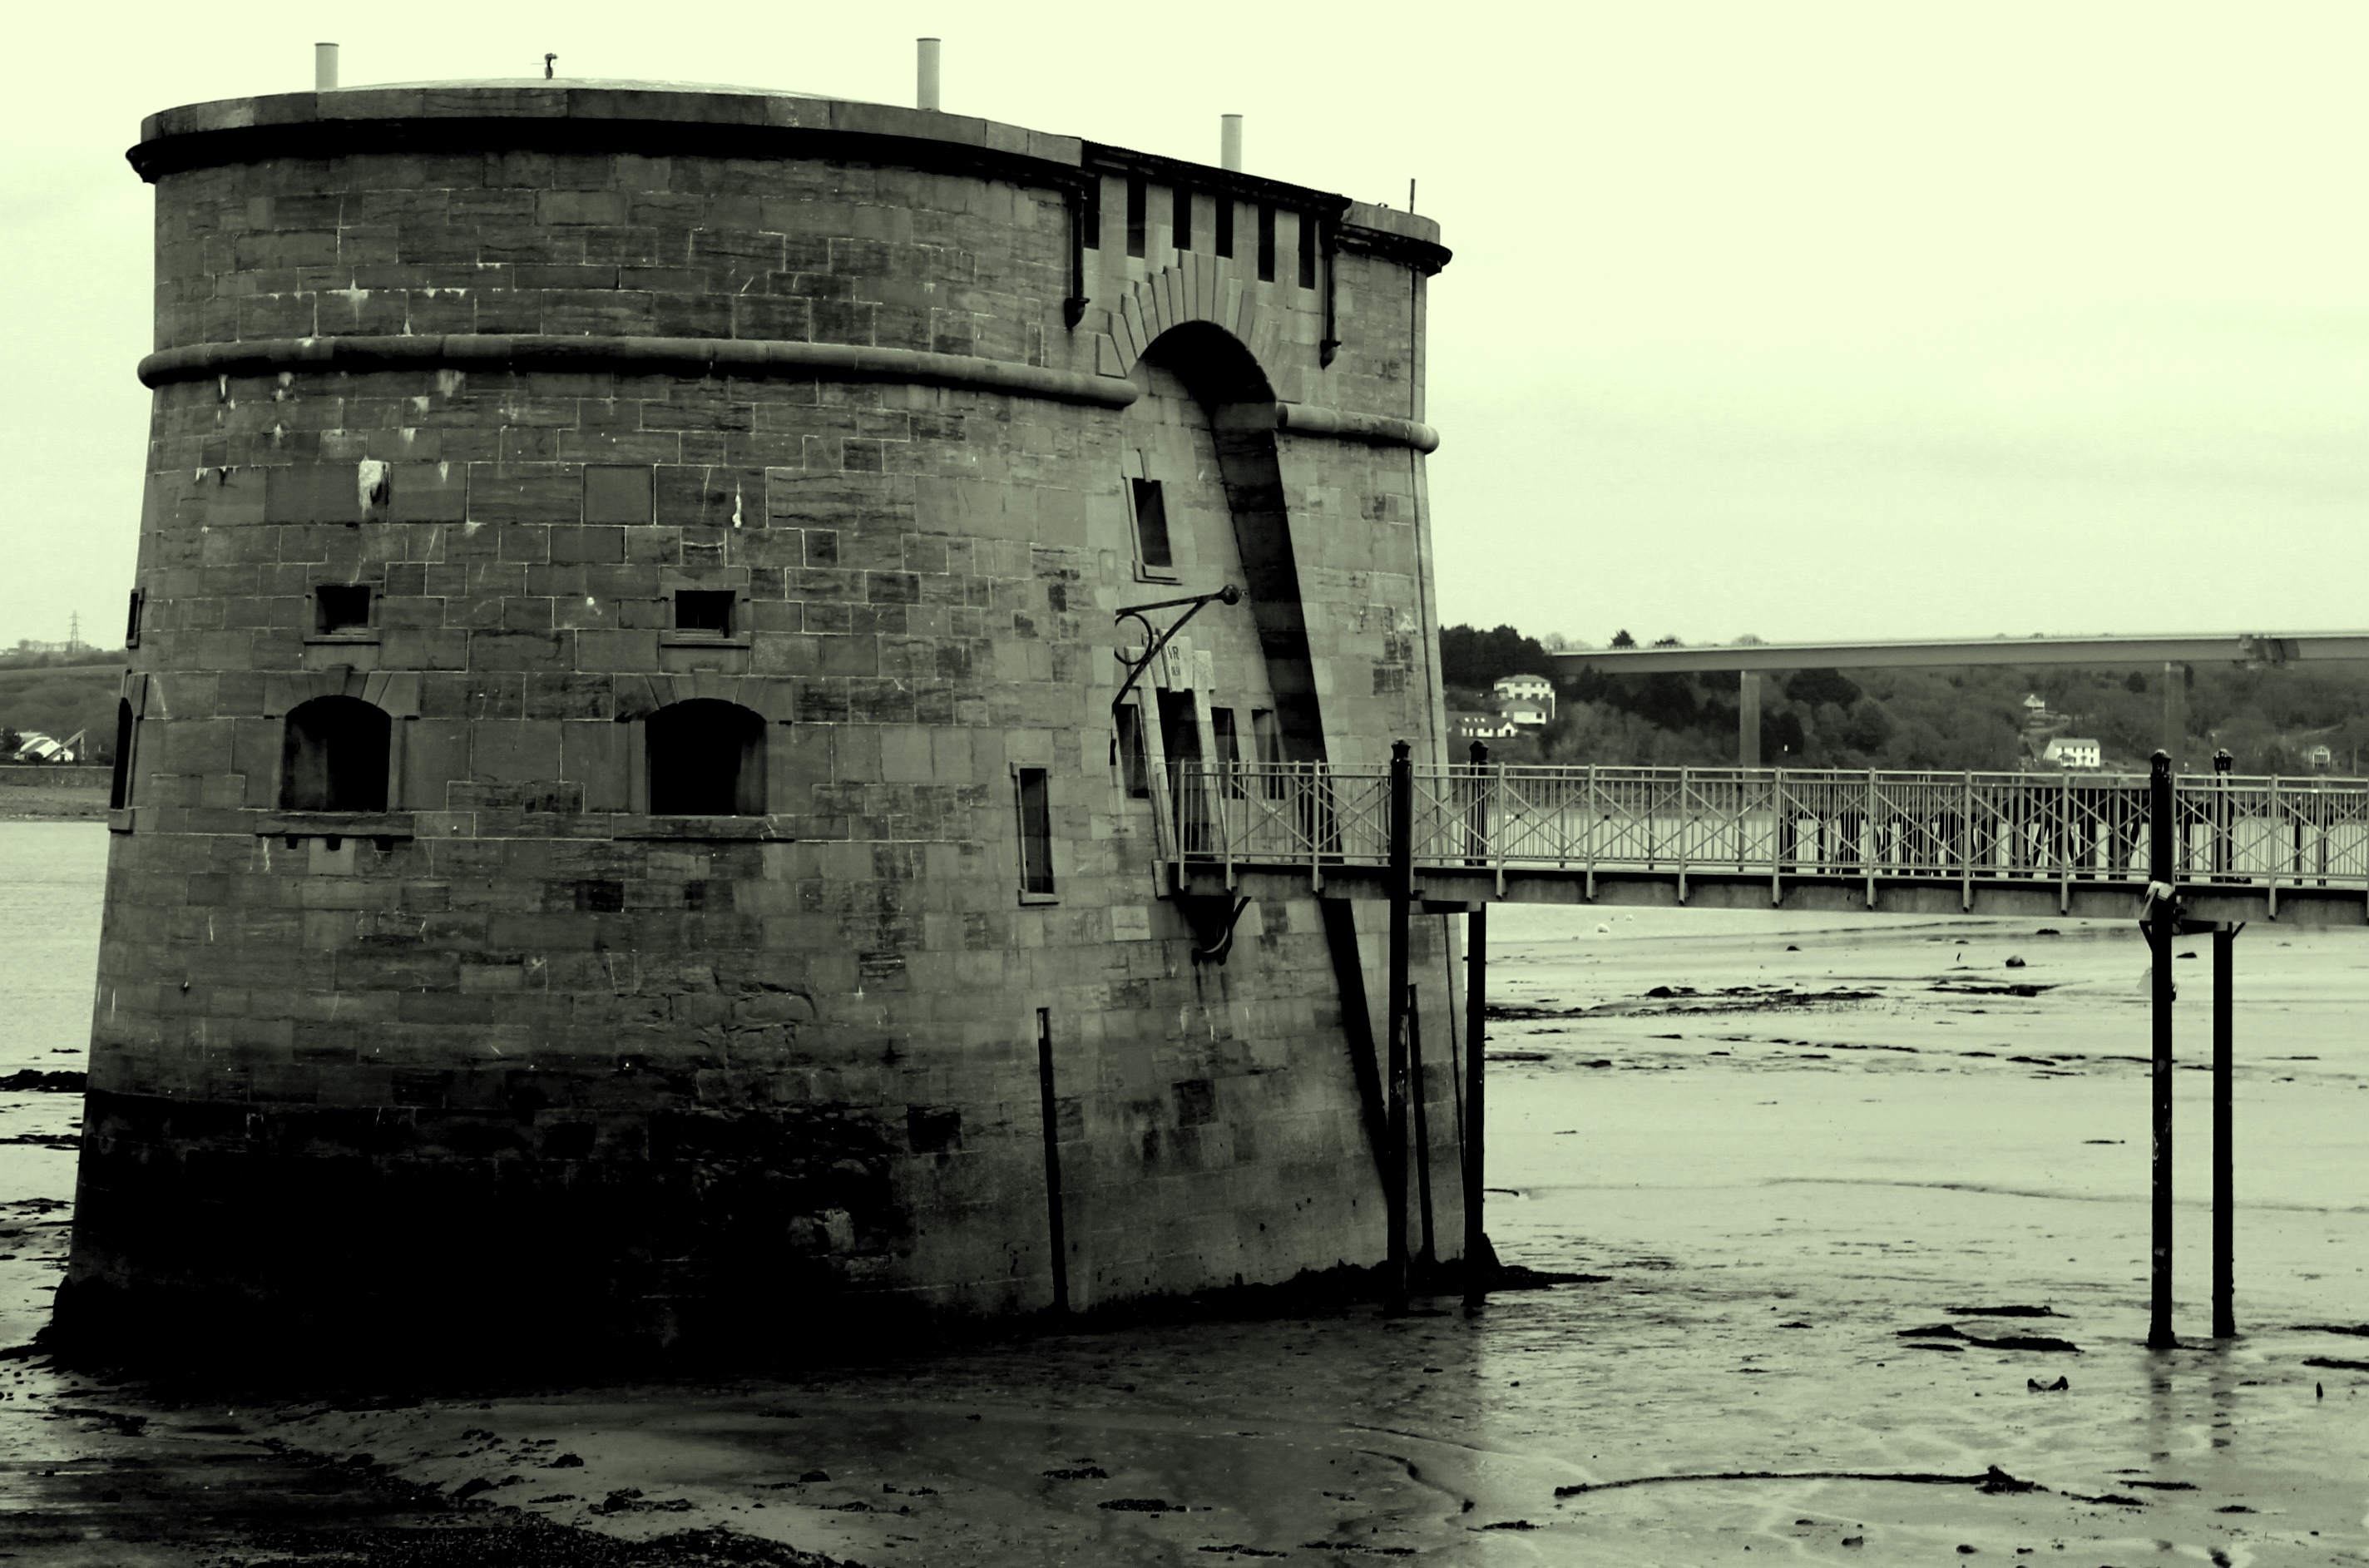
sea, coast, water, dock, black and white, river, web, tower, contrast, fortification, monochrome, waterway, flickr, ferry, wales, project, les, blogger, ireland, site, twitter, dailyshoot, 365, dockyard, tumblr, pinterest, leshaines, haines, pembroke, mudflats, martello, conrtast, monochrome photography